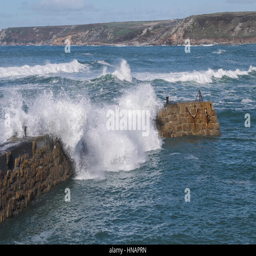
high winds drive waves over the top of the breakwater .